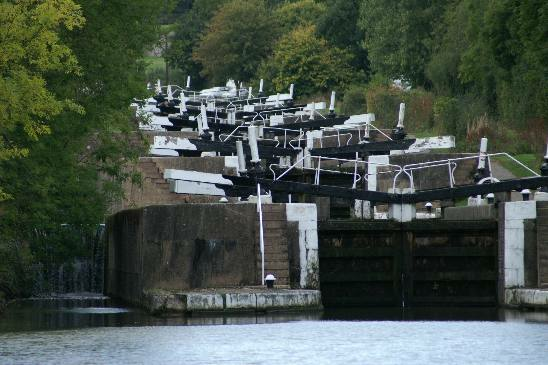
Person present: No